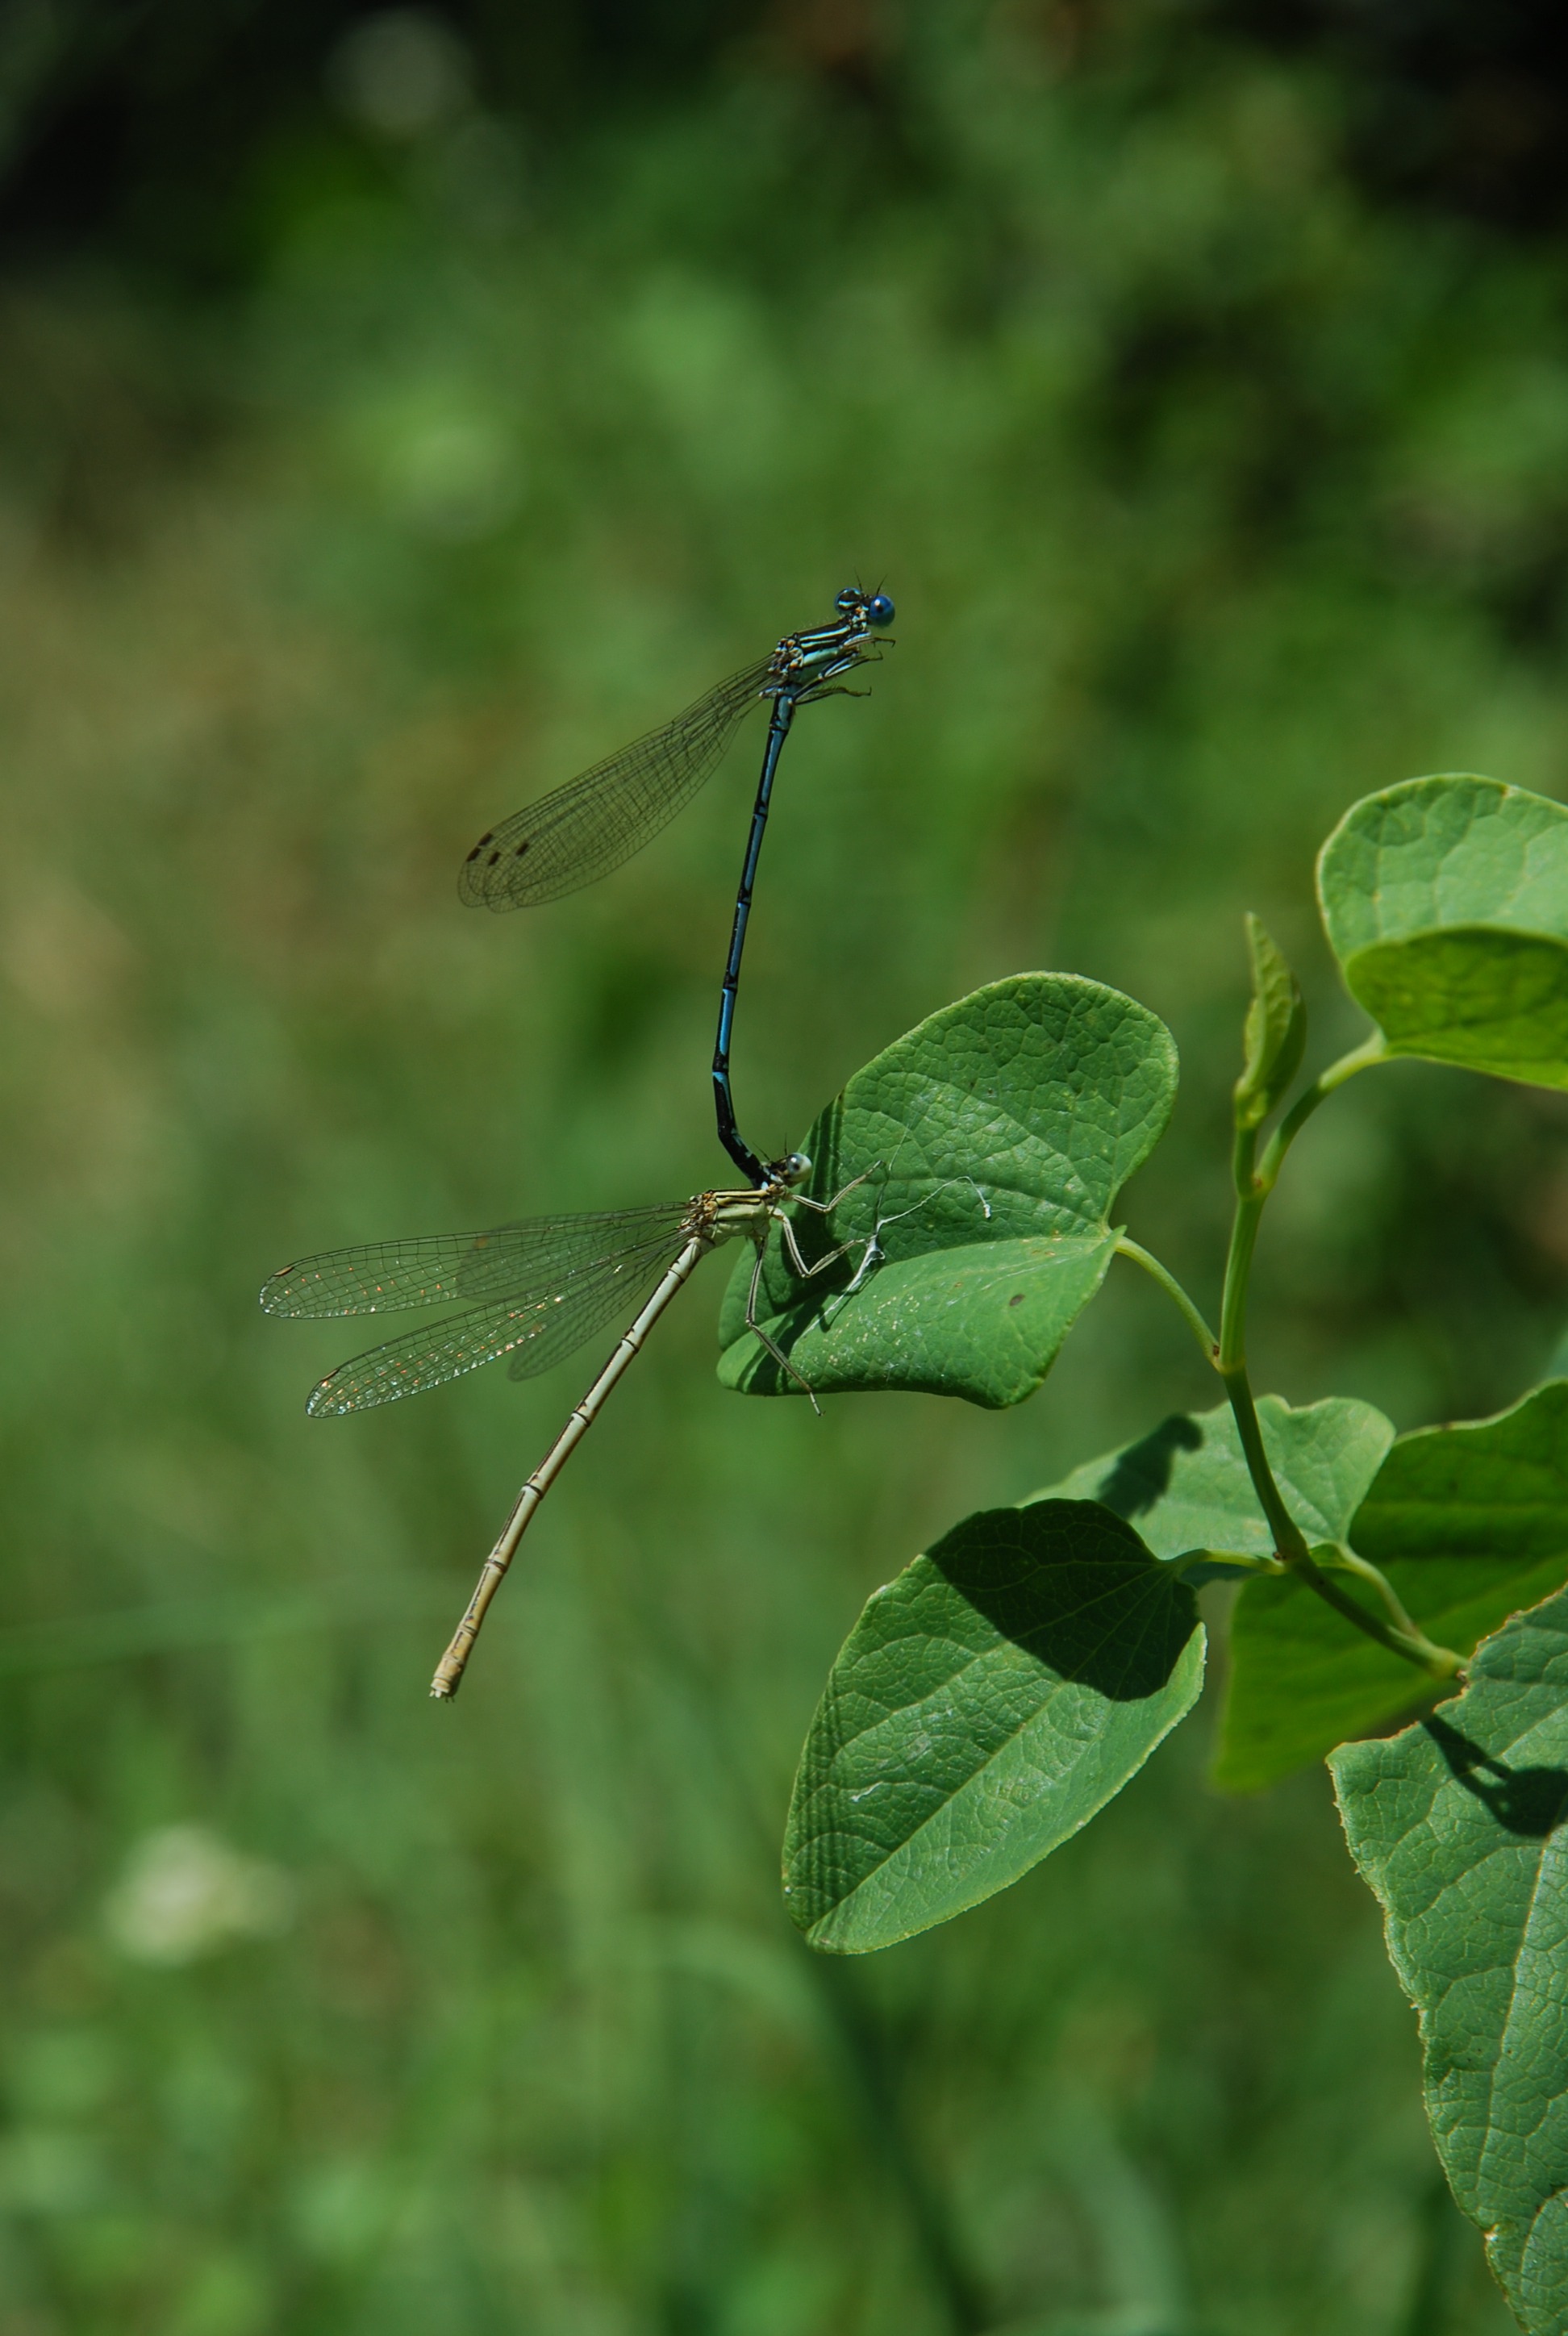
nature, branch, leaf, flower, green, insect, botany, close, flora, fauna, invertebrate, close up, dragonfly, details, damselfly, macro photography, dragonflies, plant stem, dragonflies and damseflies